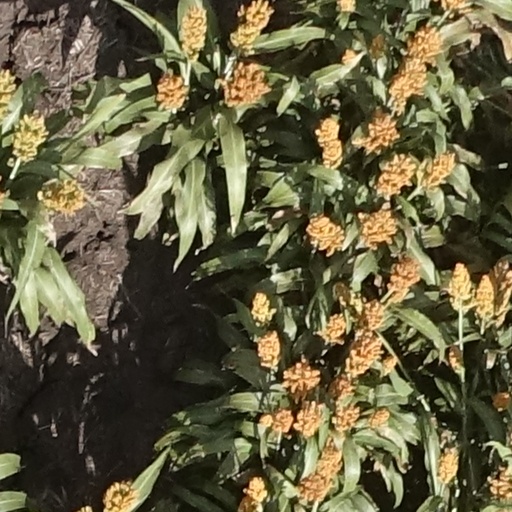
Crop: sorghum